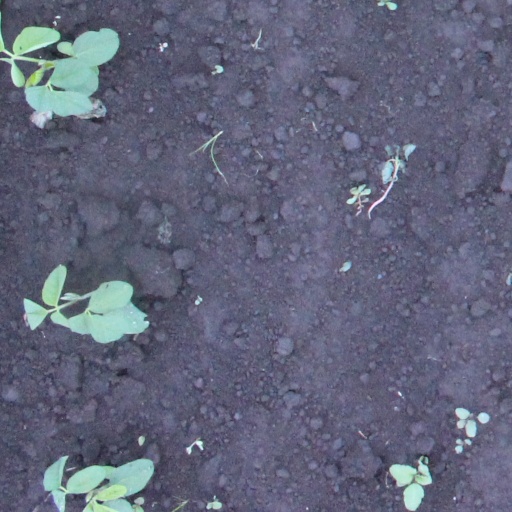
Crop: soybean